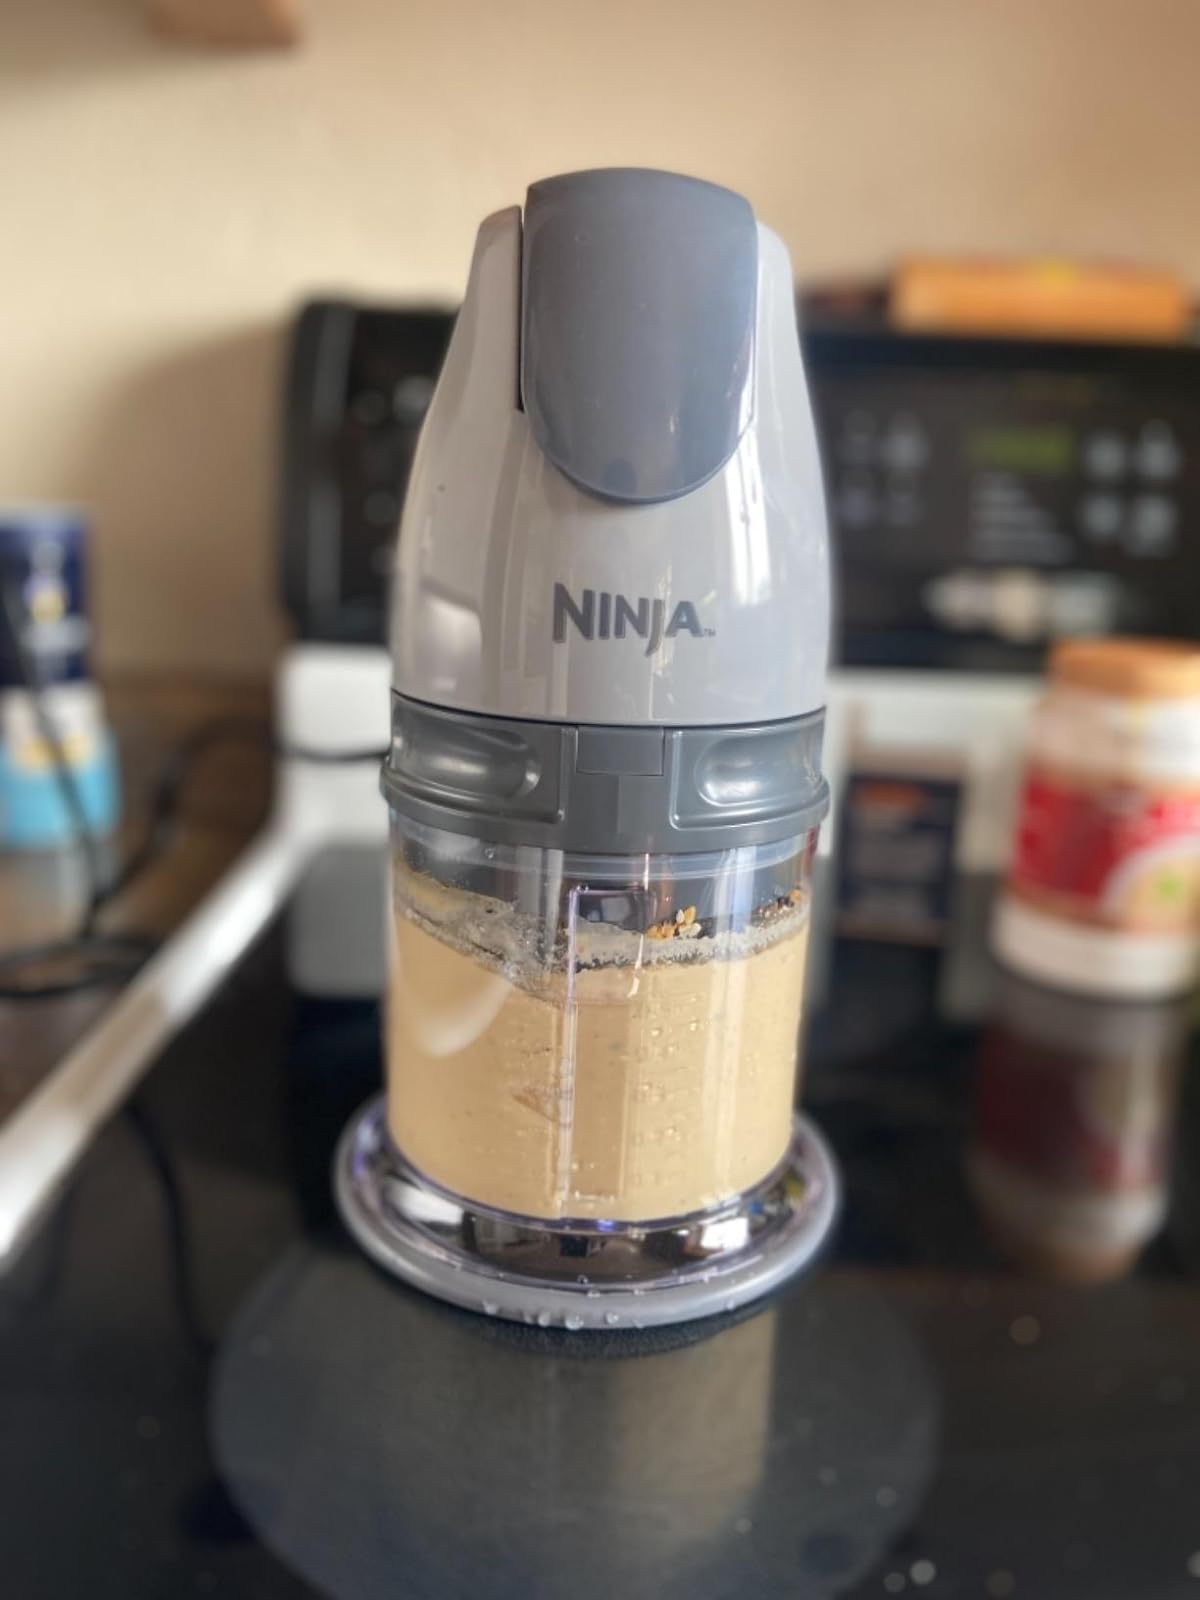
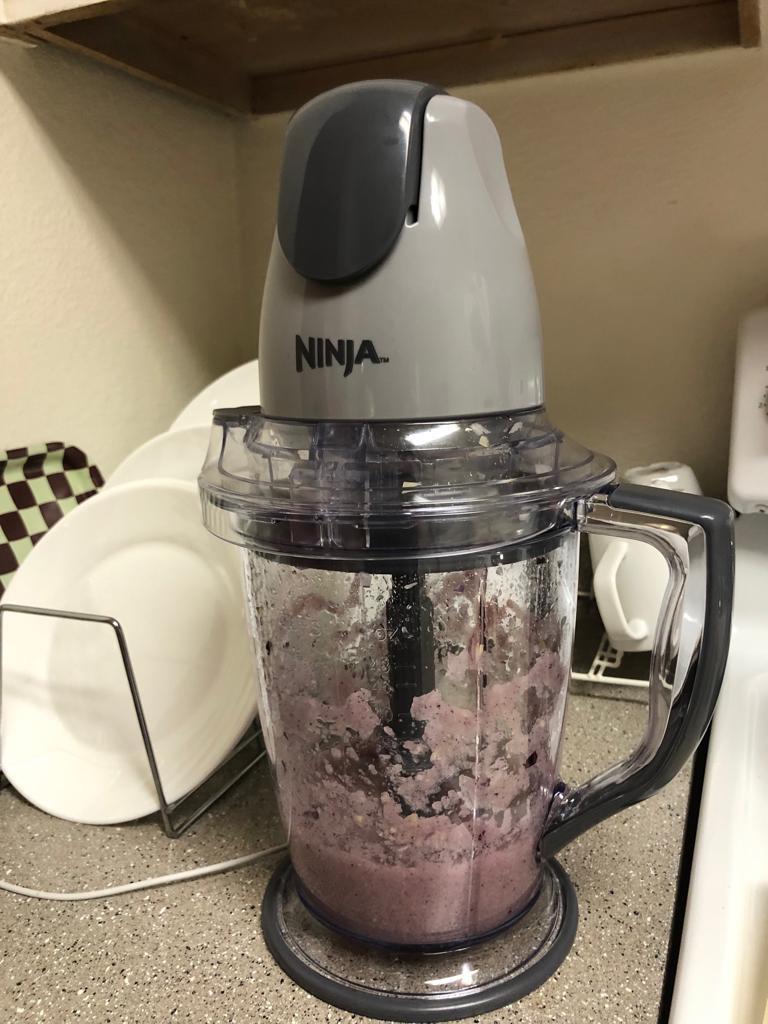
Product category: items_blender
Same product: yes